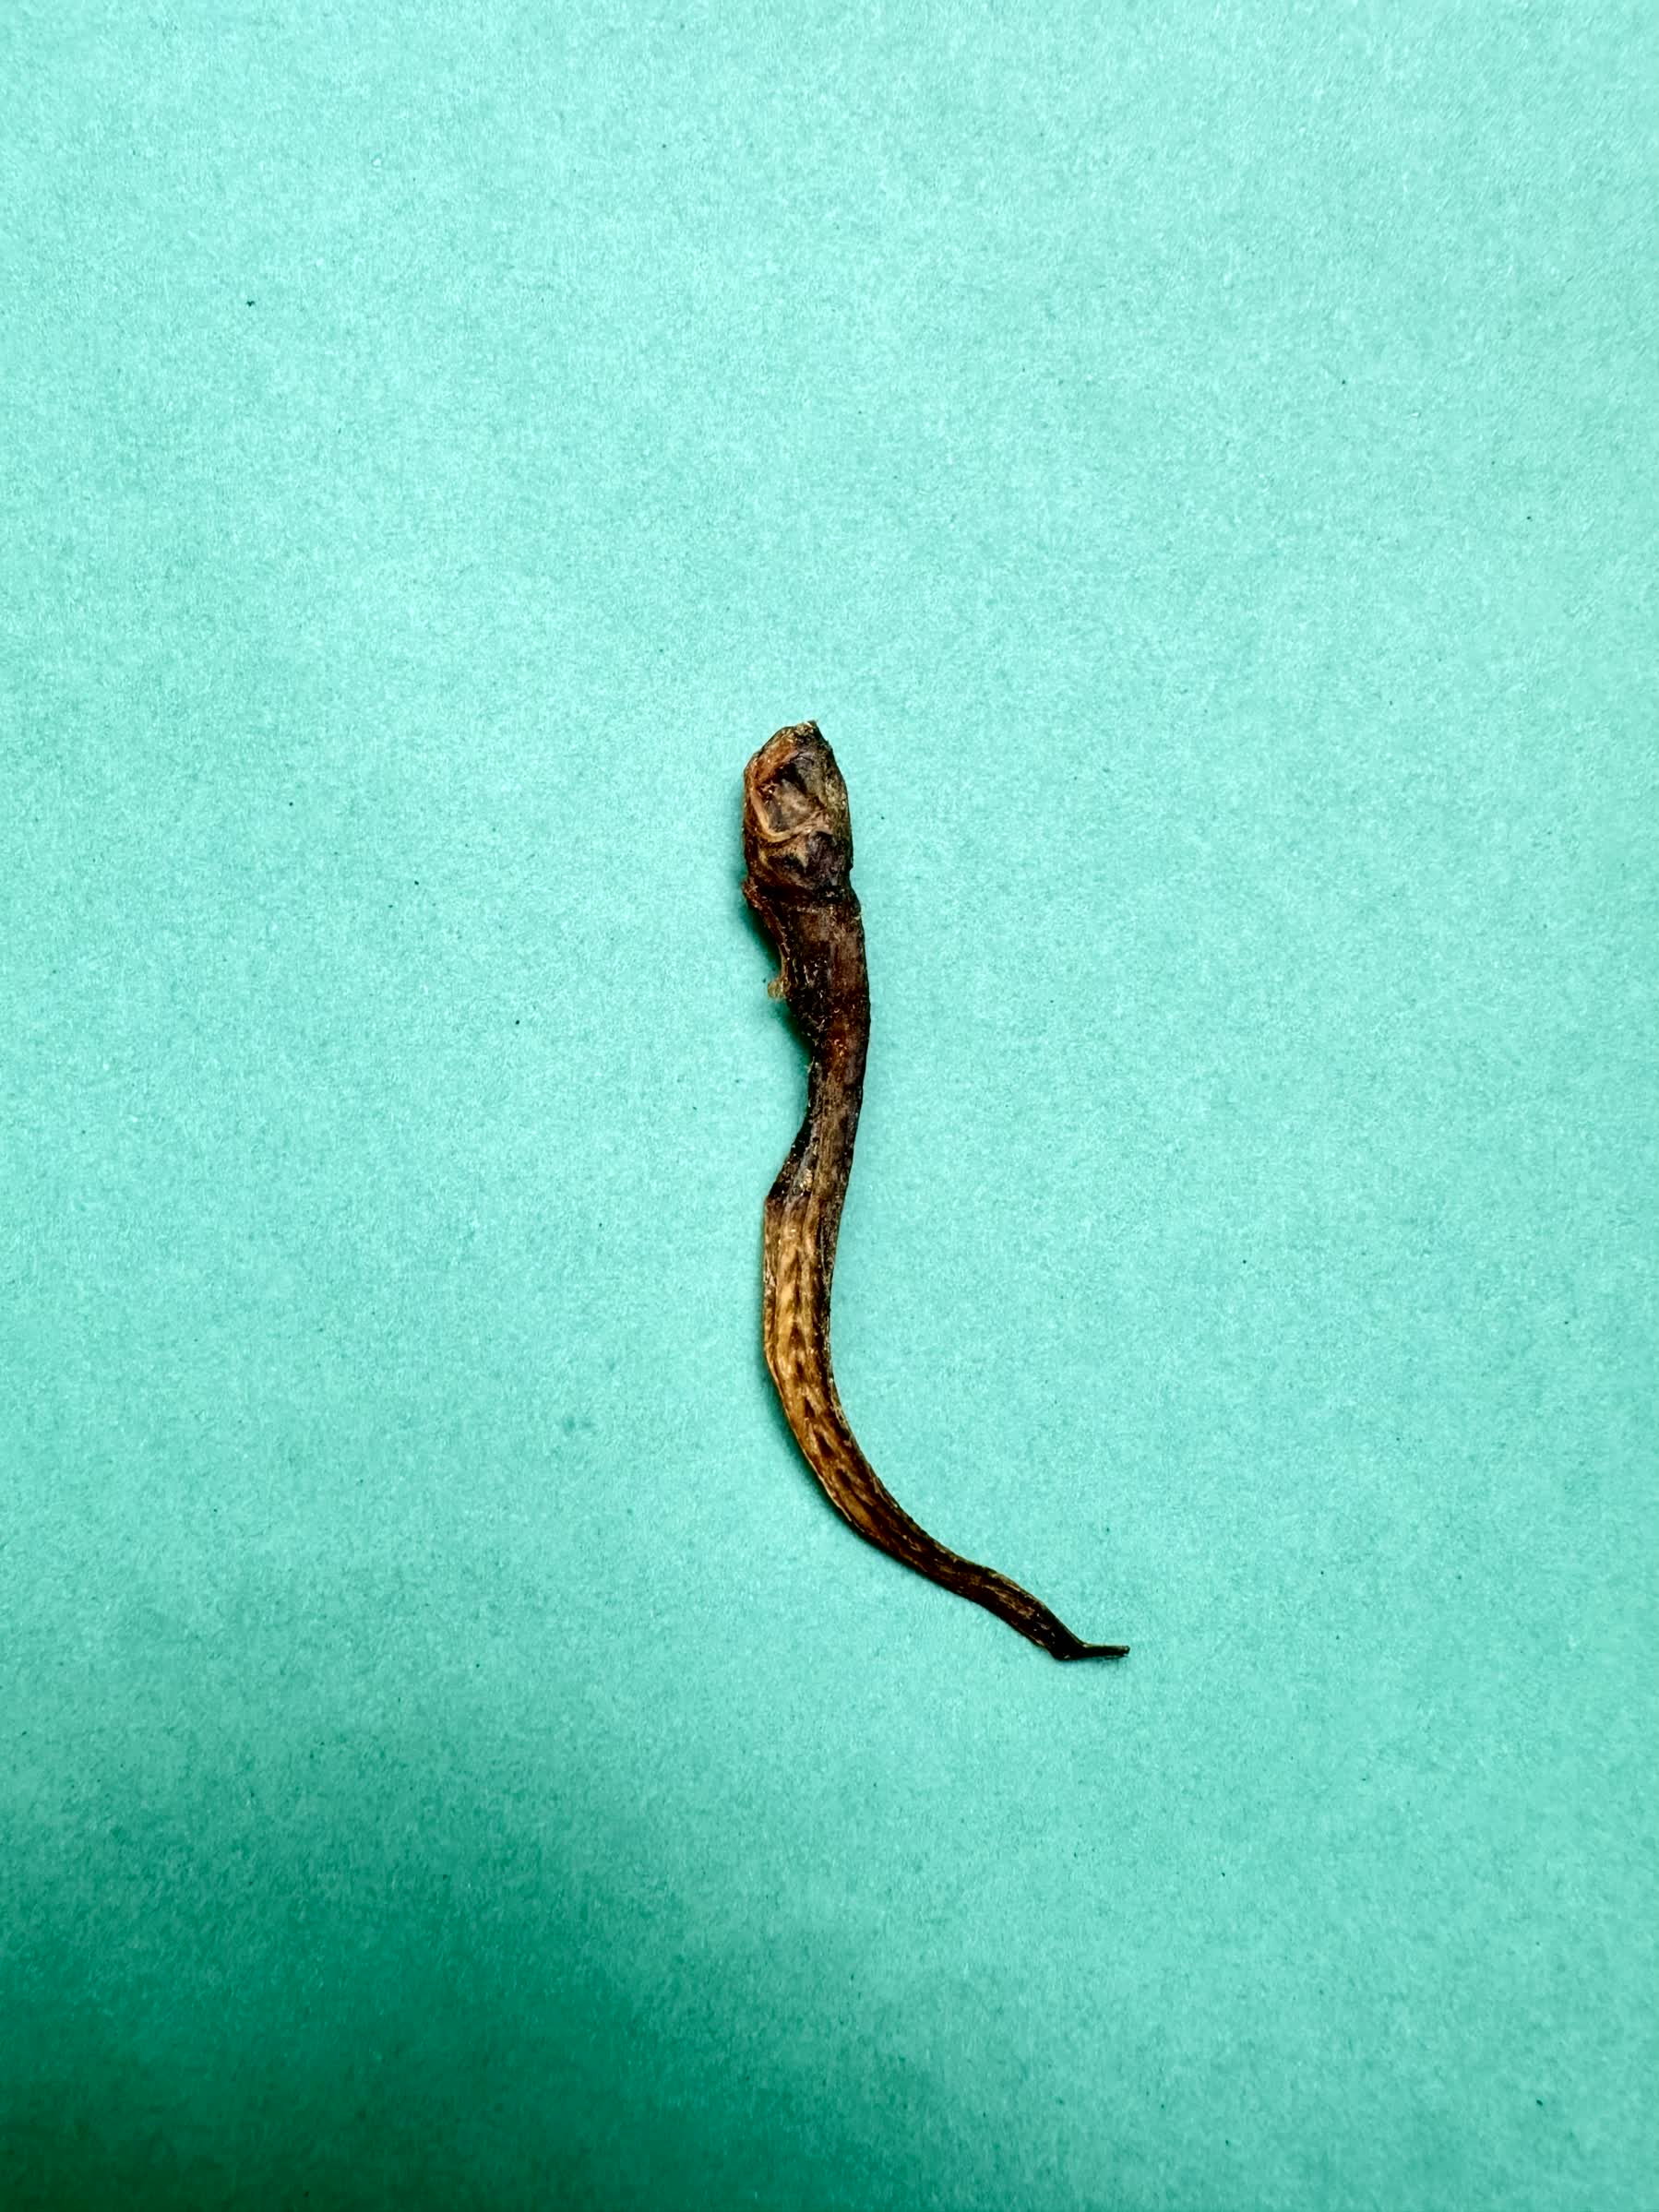
Species: Chewa